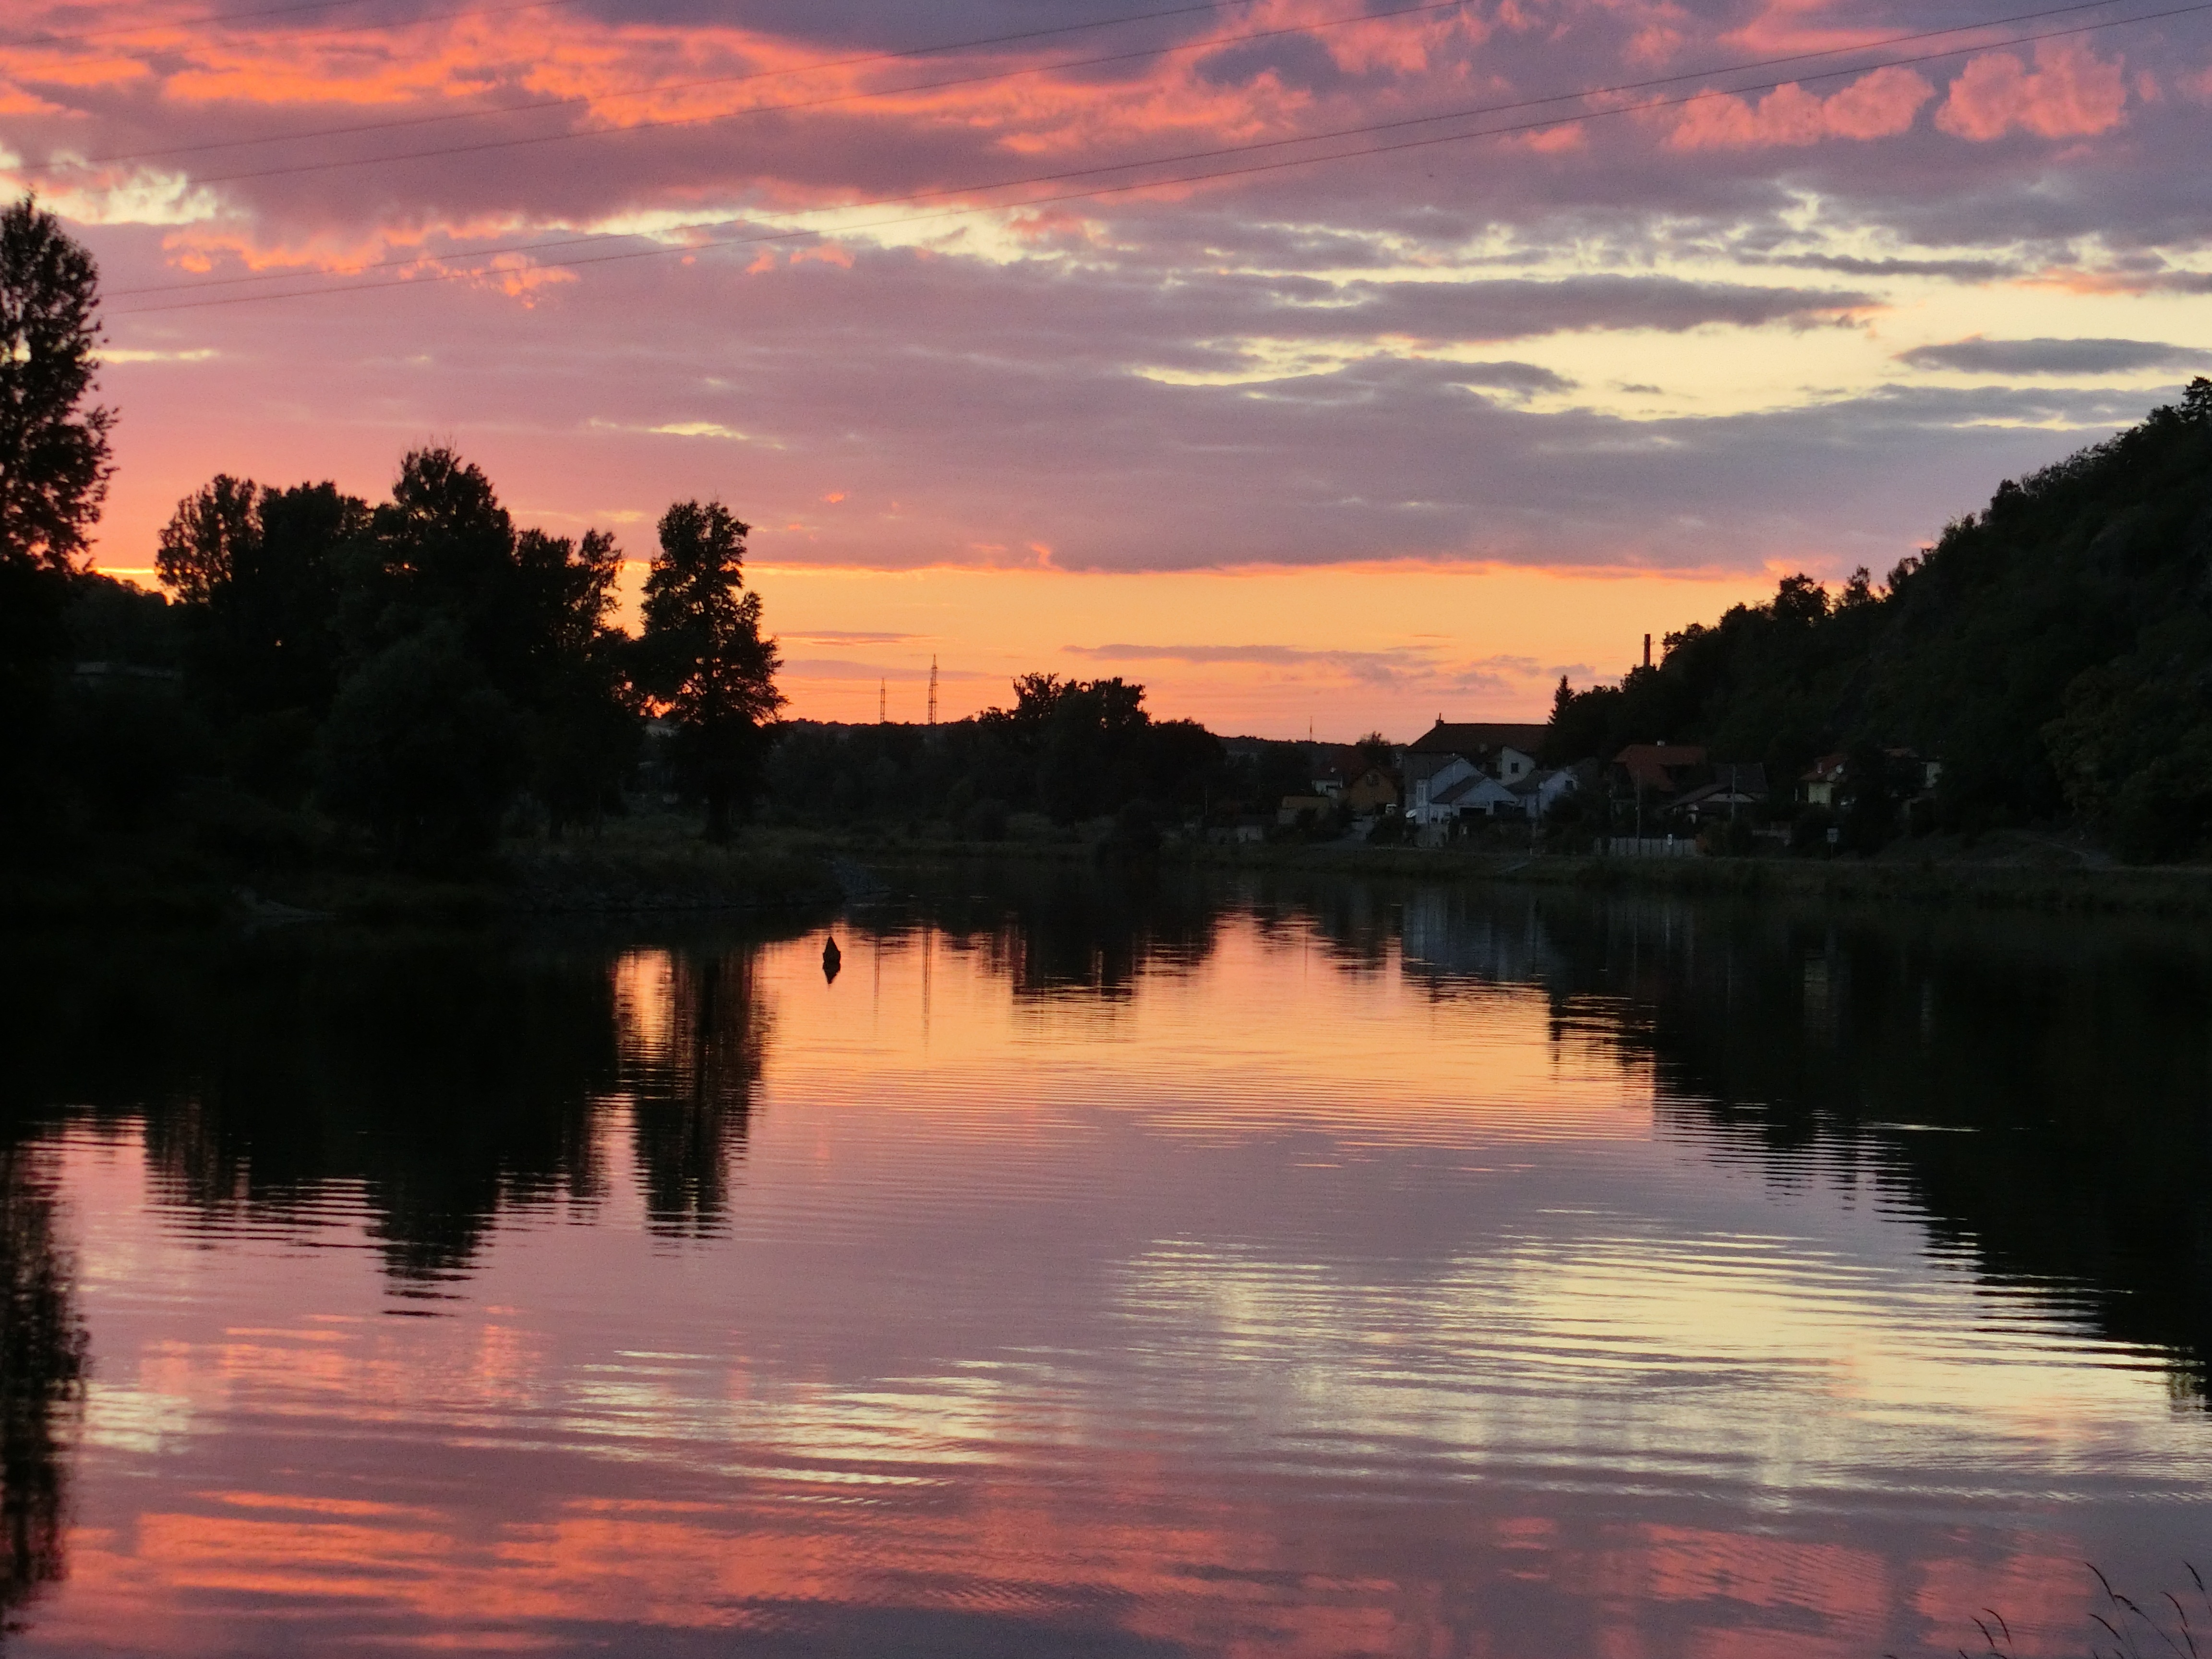
landscape, water, nature, silhouette, cloud, sky, sunrise, sunset, morning, lake, dawn, river, dusk, evening, orange, reflection, red, autumn, reflections, mood, loch, atmospheric, afterglow